European nightjar

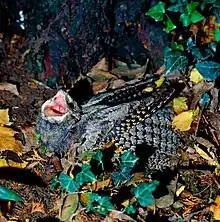
Young bird hissing with mouth open in threat display

The European nightjar is long, with a wingspan. The male weighs and the female . The adult of the nominate subspecies has greyish-brown upperparts with dark streaking, a pale buff hindneck collar and a white moustachial line. The closed wing is grey with buff spotting, and the underparts are greyish-brown, with brown barring and buff spots. The bill is blackish, the iris is dark brown and the legs and feet are brown.